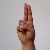
The image shows a hand gesture representing the letter 'U' in Indian Sign Language.